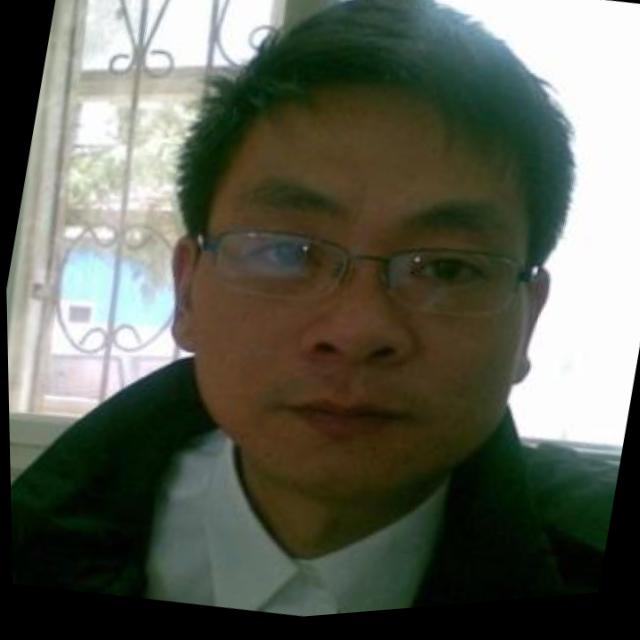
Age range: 21-44